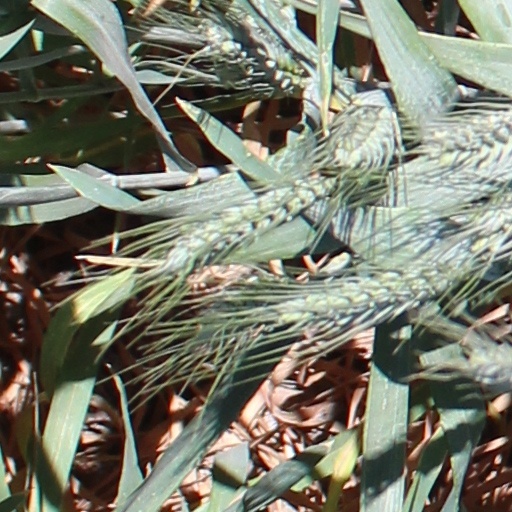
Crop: wheat